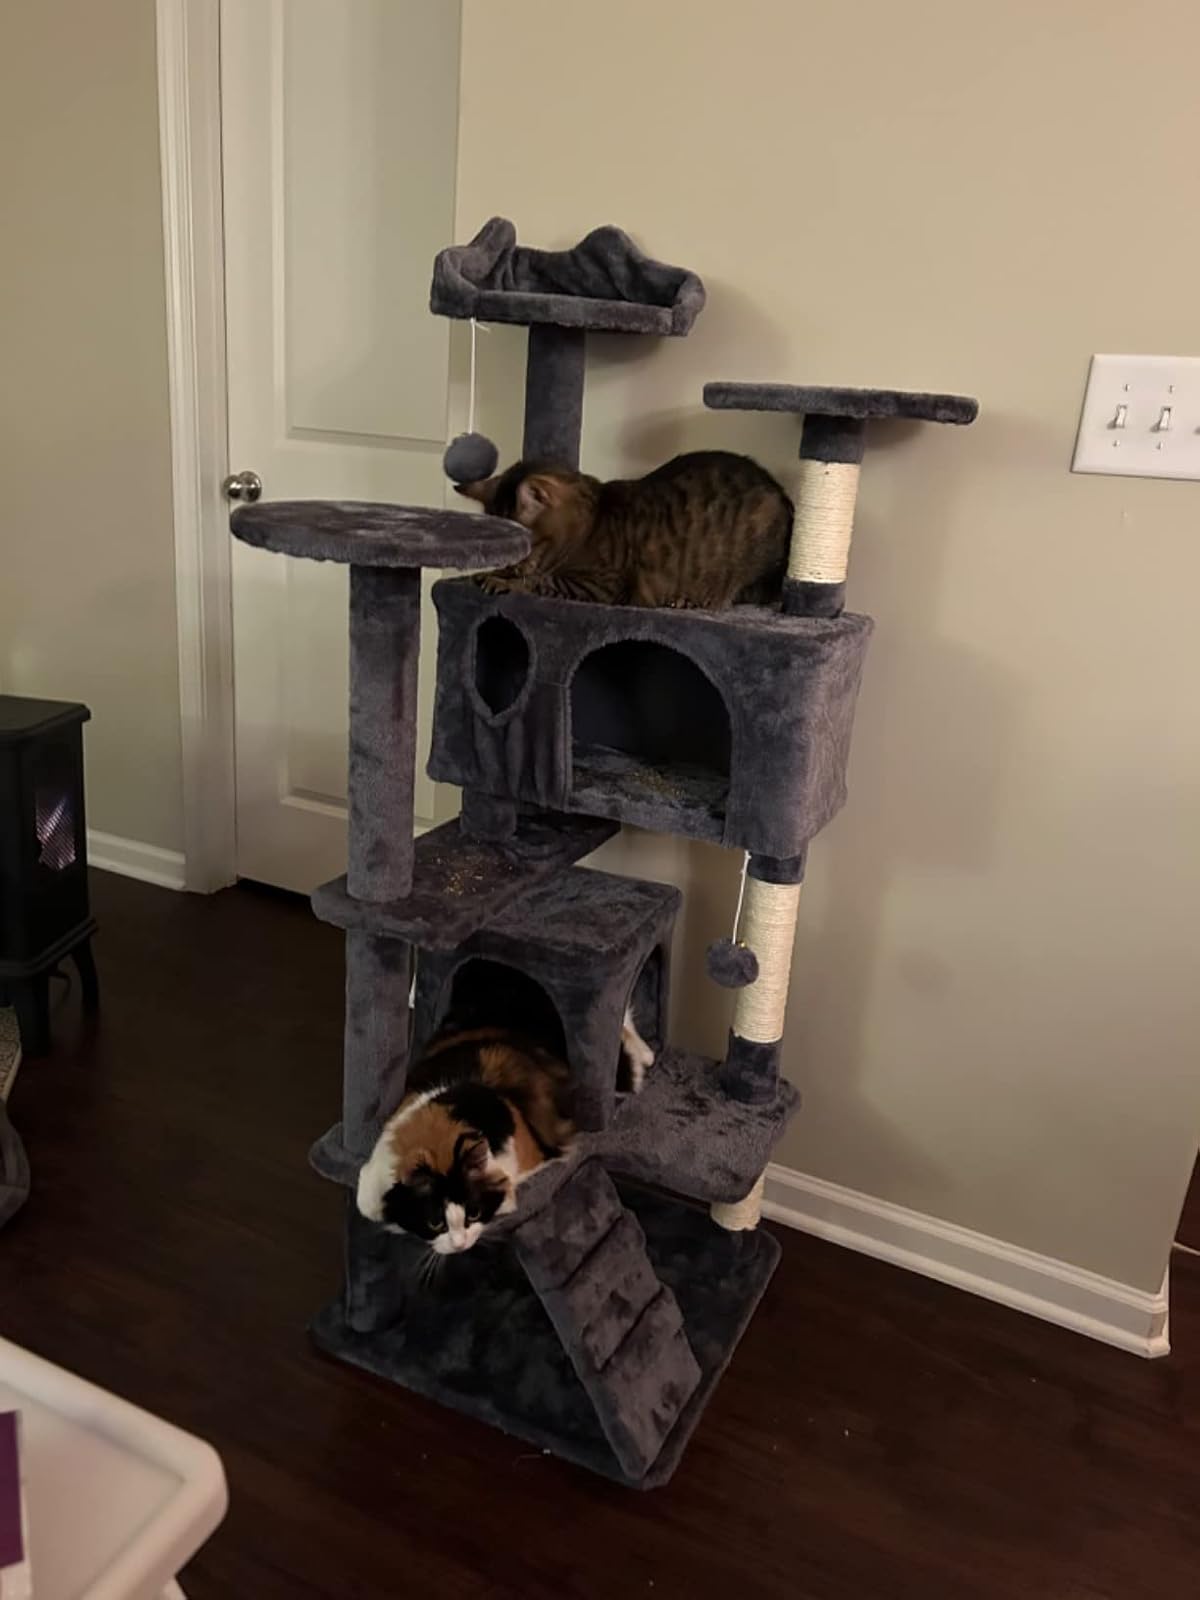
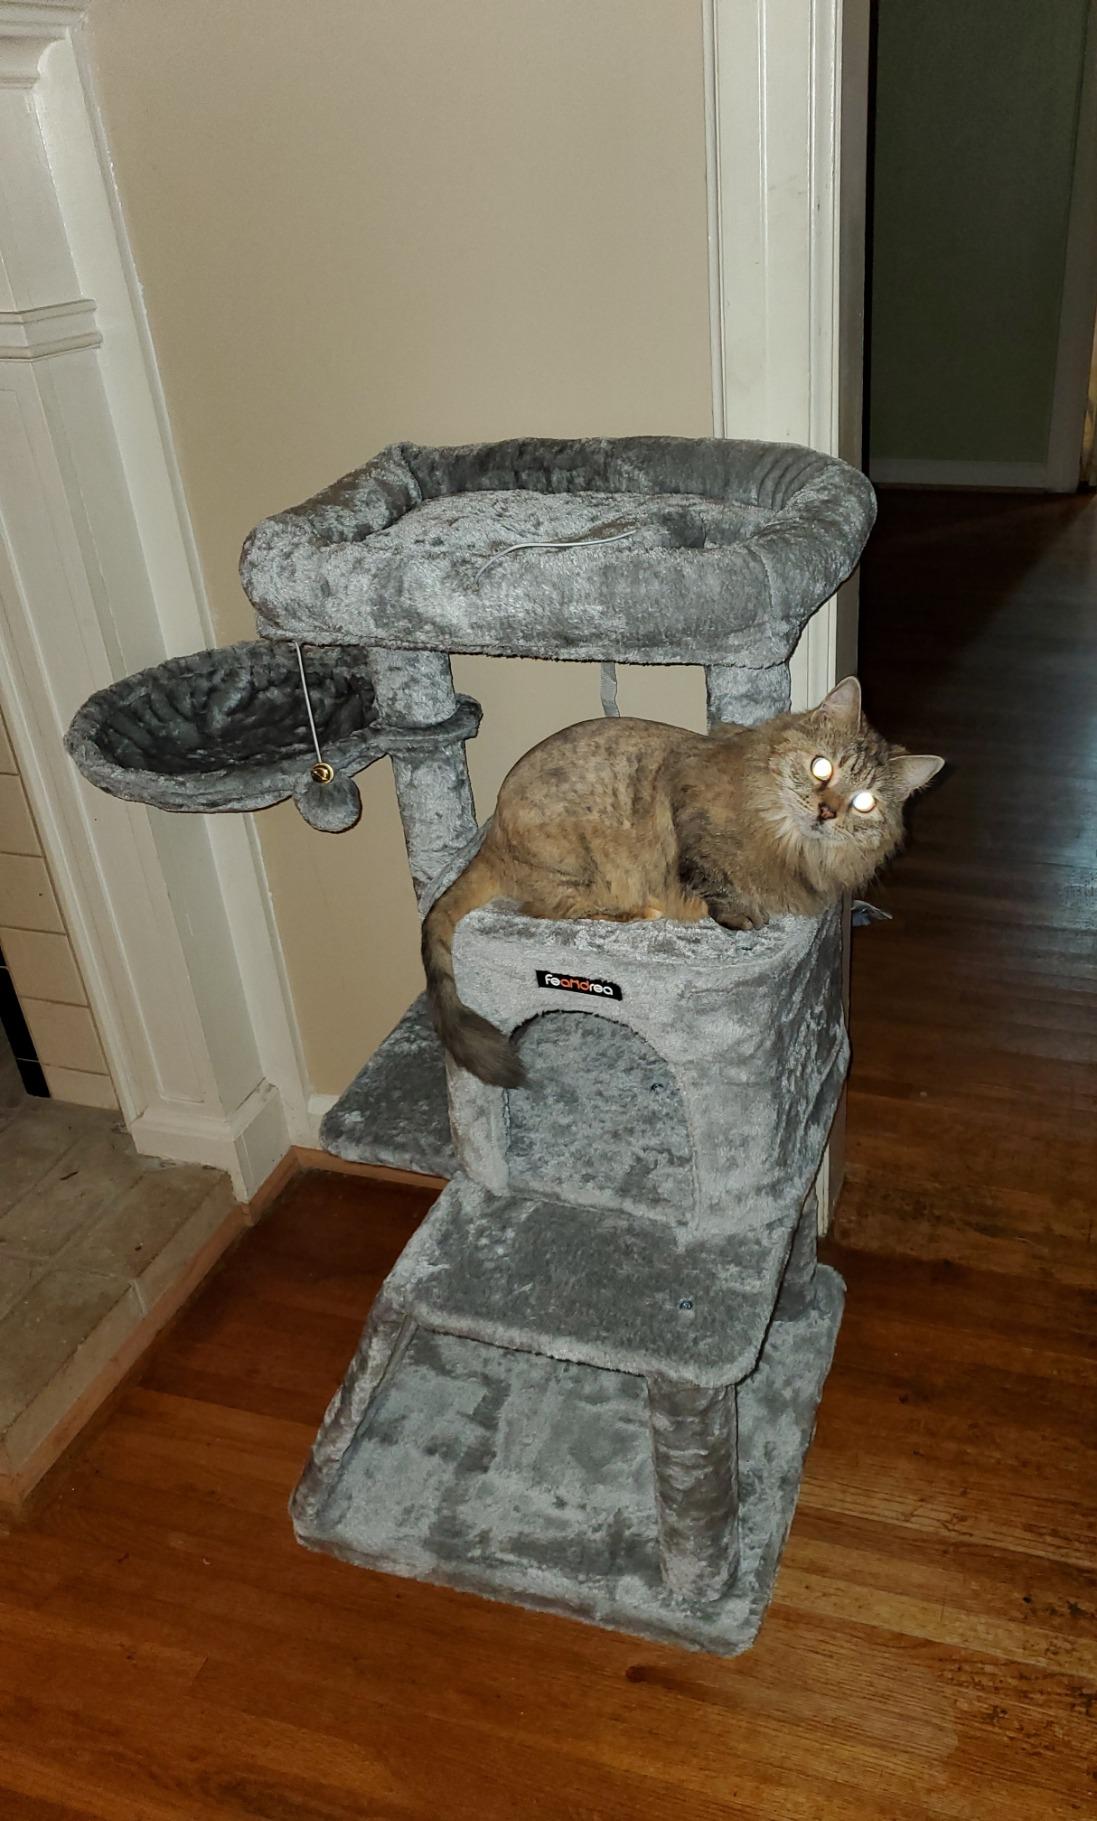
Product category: items_cat tree
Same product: no